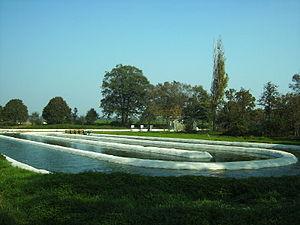
Un photobioréacteur est un système assurant la production de micro-organismes photosynthétiques en suspension dans l’eau, tels que les bactéries photosynthétiques, les cyanobactéries, les microalgues eucaryotes, les cellules isolées de plante pluricellulaires, des petites plantes comme les gamétophytes de macroalgues et les protonemata de mousse. Cette production se fait par culture, le plus souvent clonale, en milieu aqueux sous éclairage. L’amplification jusqu’à des volumes industriels pouvant atteindre des centaines de mètres cubes s’effectue selon des étapes successives où le volume d’une étape sert à inoculer le volume suivant. Pour récolter la population microbienne et assurer la production de biomasse, le volume de chaque étape peut être renouvelé partiellement tous les jours ou changé totalement. À ces étapes correspondent des photobioréacteurs de volume croissant et de nature différente.